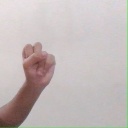
अक्षर: स